David Miller (Canadian politician)

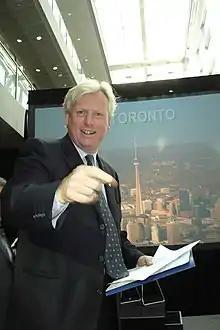
Miller in 2006

Miller strongly criticized a one-day wildcat strike by TTC workers in late May 2006, describing the job action as "illegal, unlawful and absolutely unacceptable".